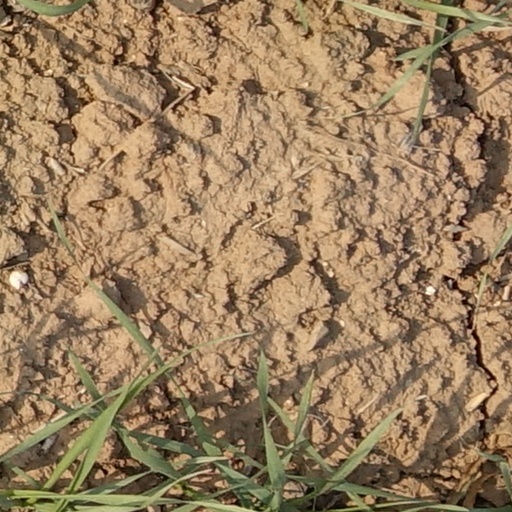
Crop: wheat